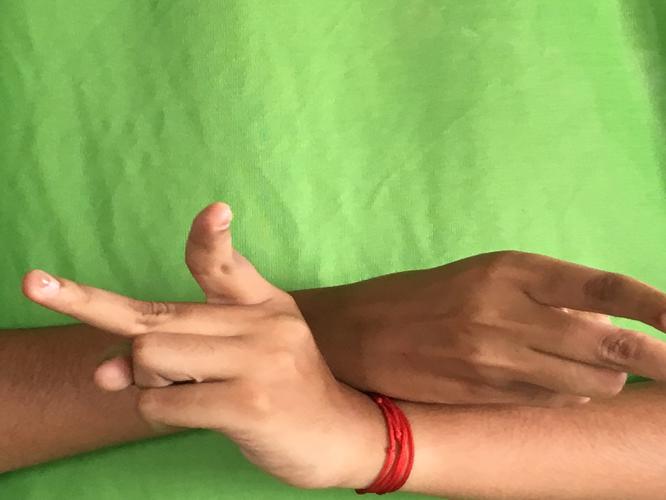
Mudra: Kartariswastika
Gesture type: double_hand